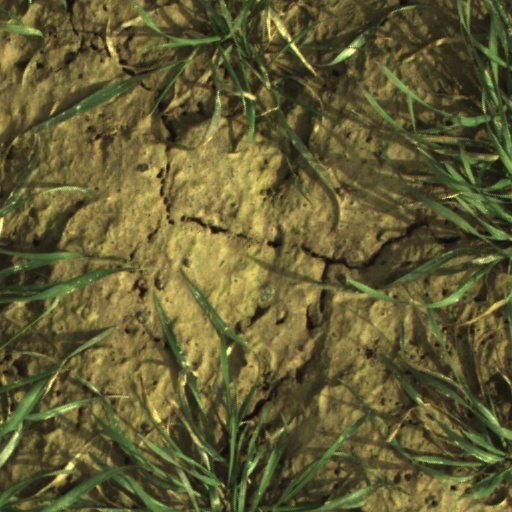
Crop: wheat